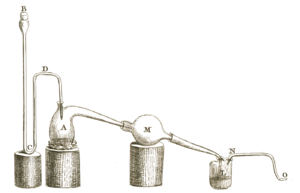
Détail (Figure 1) de la planche VII du Traité élémentaire de Chimie (1789), de Lavoisier